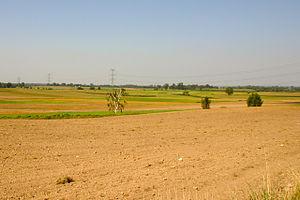
L'openfield est un terme de géographie qui désigne un paysage agraire à champs ouverts. Les géographes francophones ont recours à cet anglicisme, parfois jugé abusif, pour éviter les mots français correspondant campagne ou champagne, qui signifient également « champ ouvert » étymologiquement, car leurs multiples sens actuels et les usages toponymiques les rendent quelque peu ambigus.